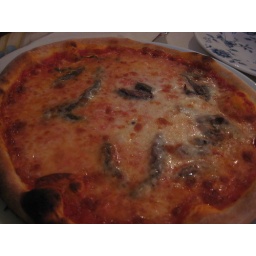
pizza with some really salty fish on top of it (those in black-ish colour)